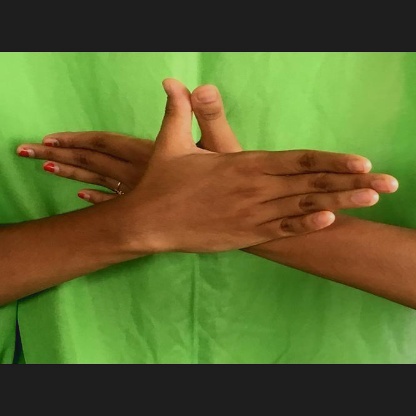
Mudra: Garuda